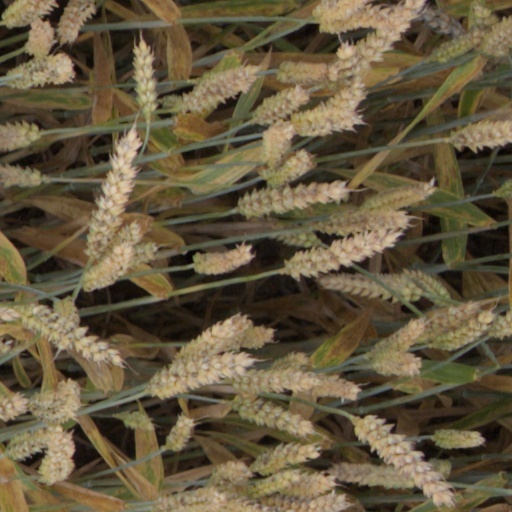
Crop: wheat